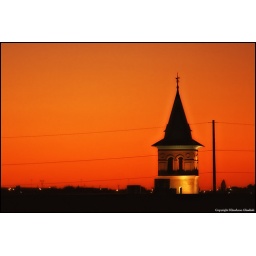
Another view of the train station tower in Downtown El Paso taken from the roof of the Plaza theater